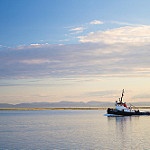
Scene: Outdoor